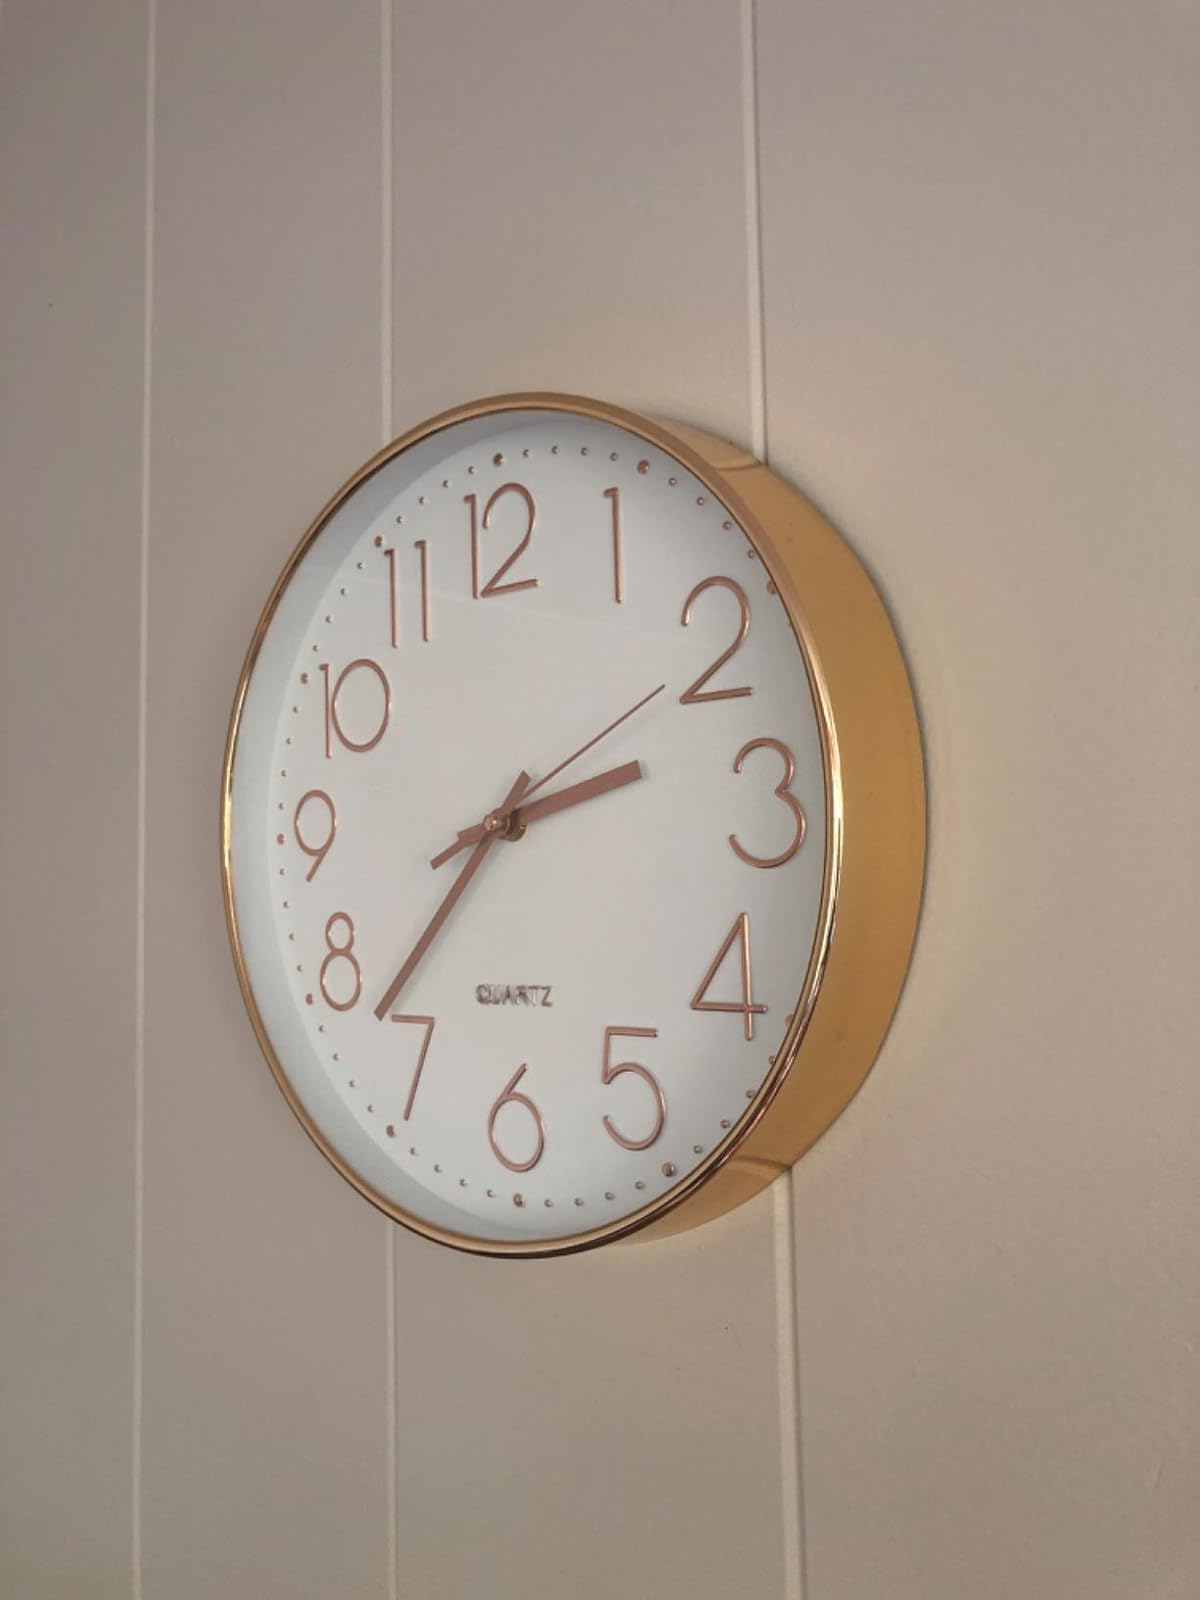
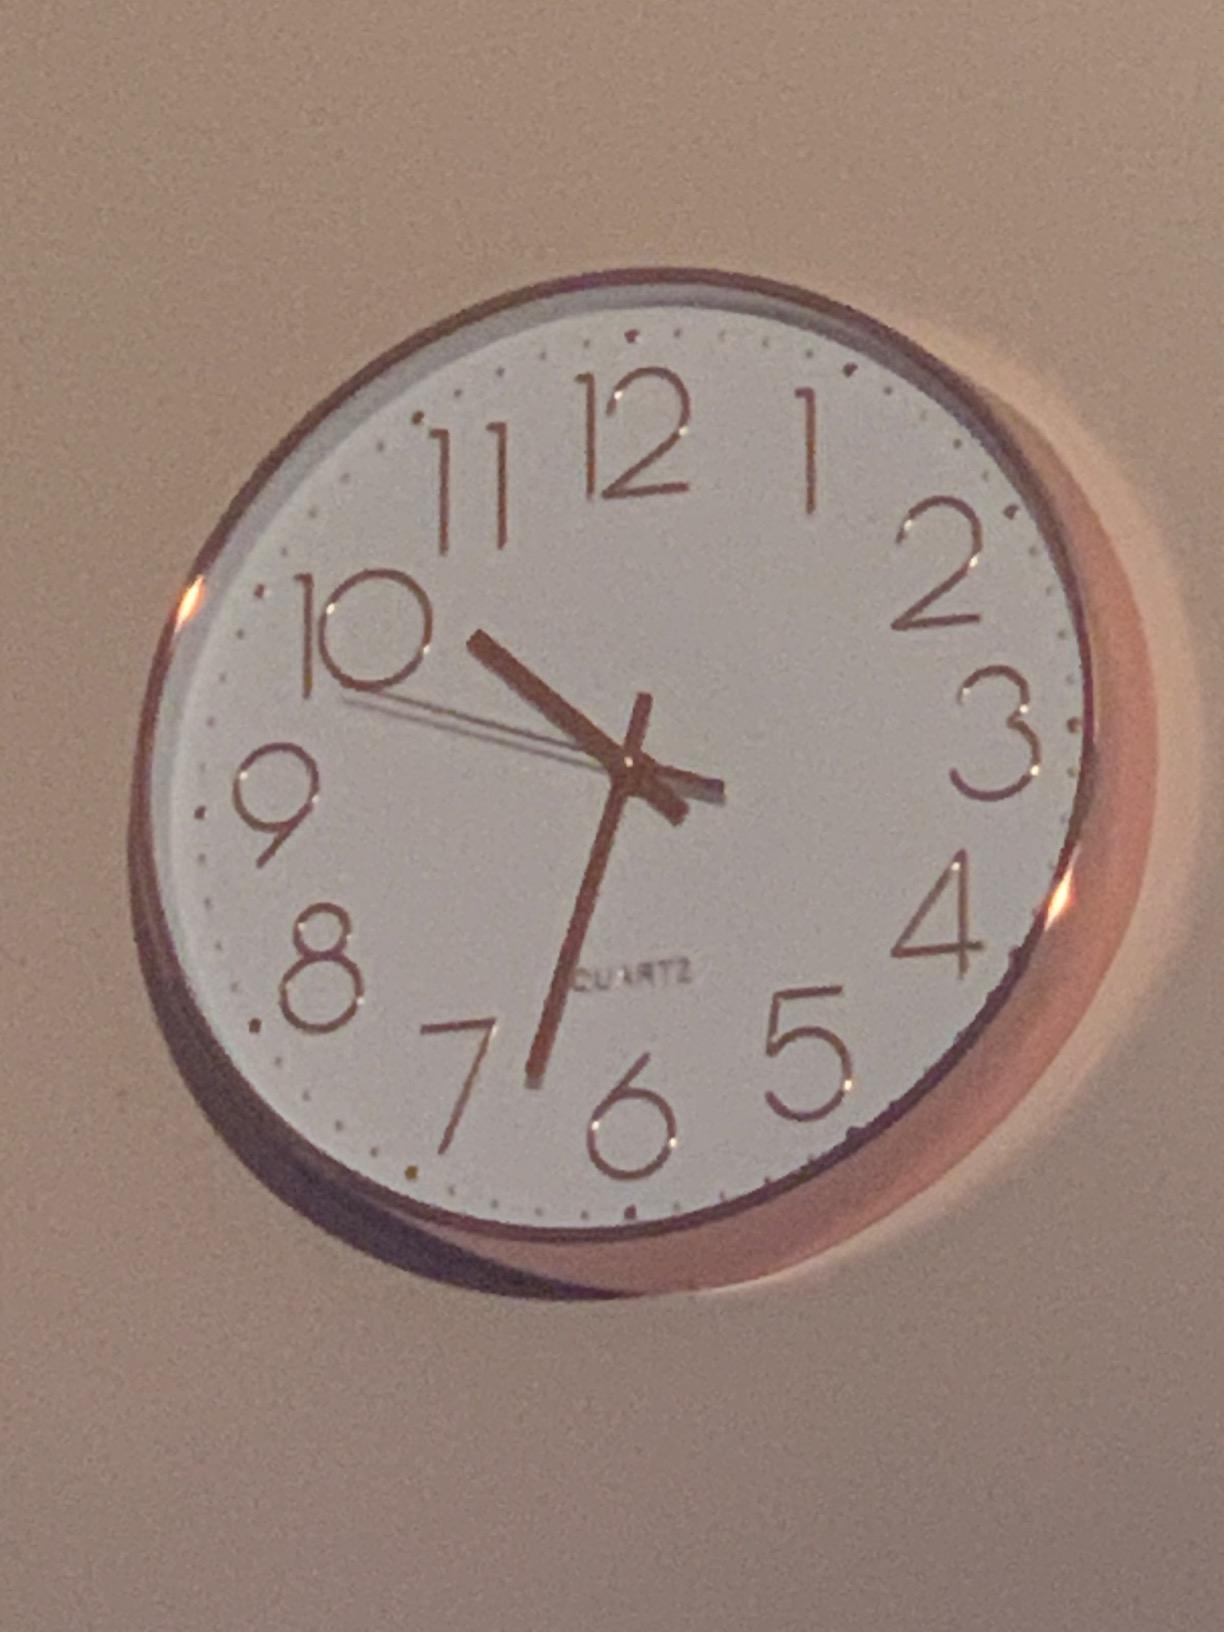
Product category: clock
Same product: yes